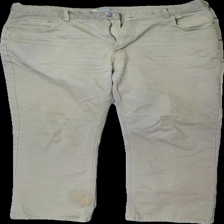
View: front
Type: Jeans
Category: Ladies
Brand: Not in the list
Brand text on label: nrt
Colors: Beige
Material: 100% bomull
Pattern: Logo print
Cut: Regular
Season: All
Stains: Major
Holes: Minor
Damage: stora smuts fläckar
Damage location: top center
Damage 2: litet hål
Damage 2 location: top left
Damage 3: stora smuts fläckar
Damage 3 location: middle center
Price range: <50
Recommended usage: Export
Description: beiga jeans